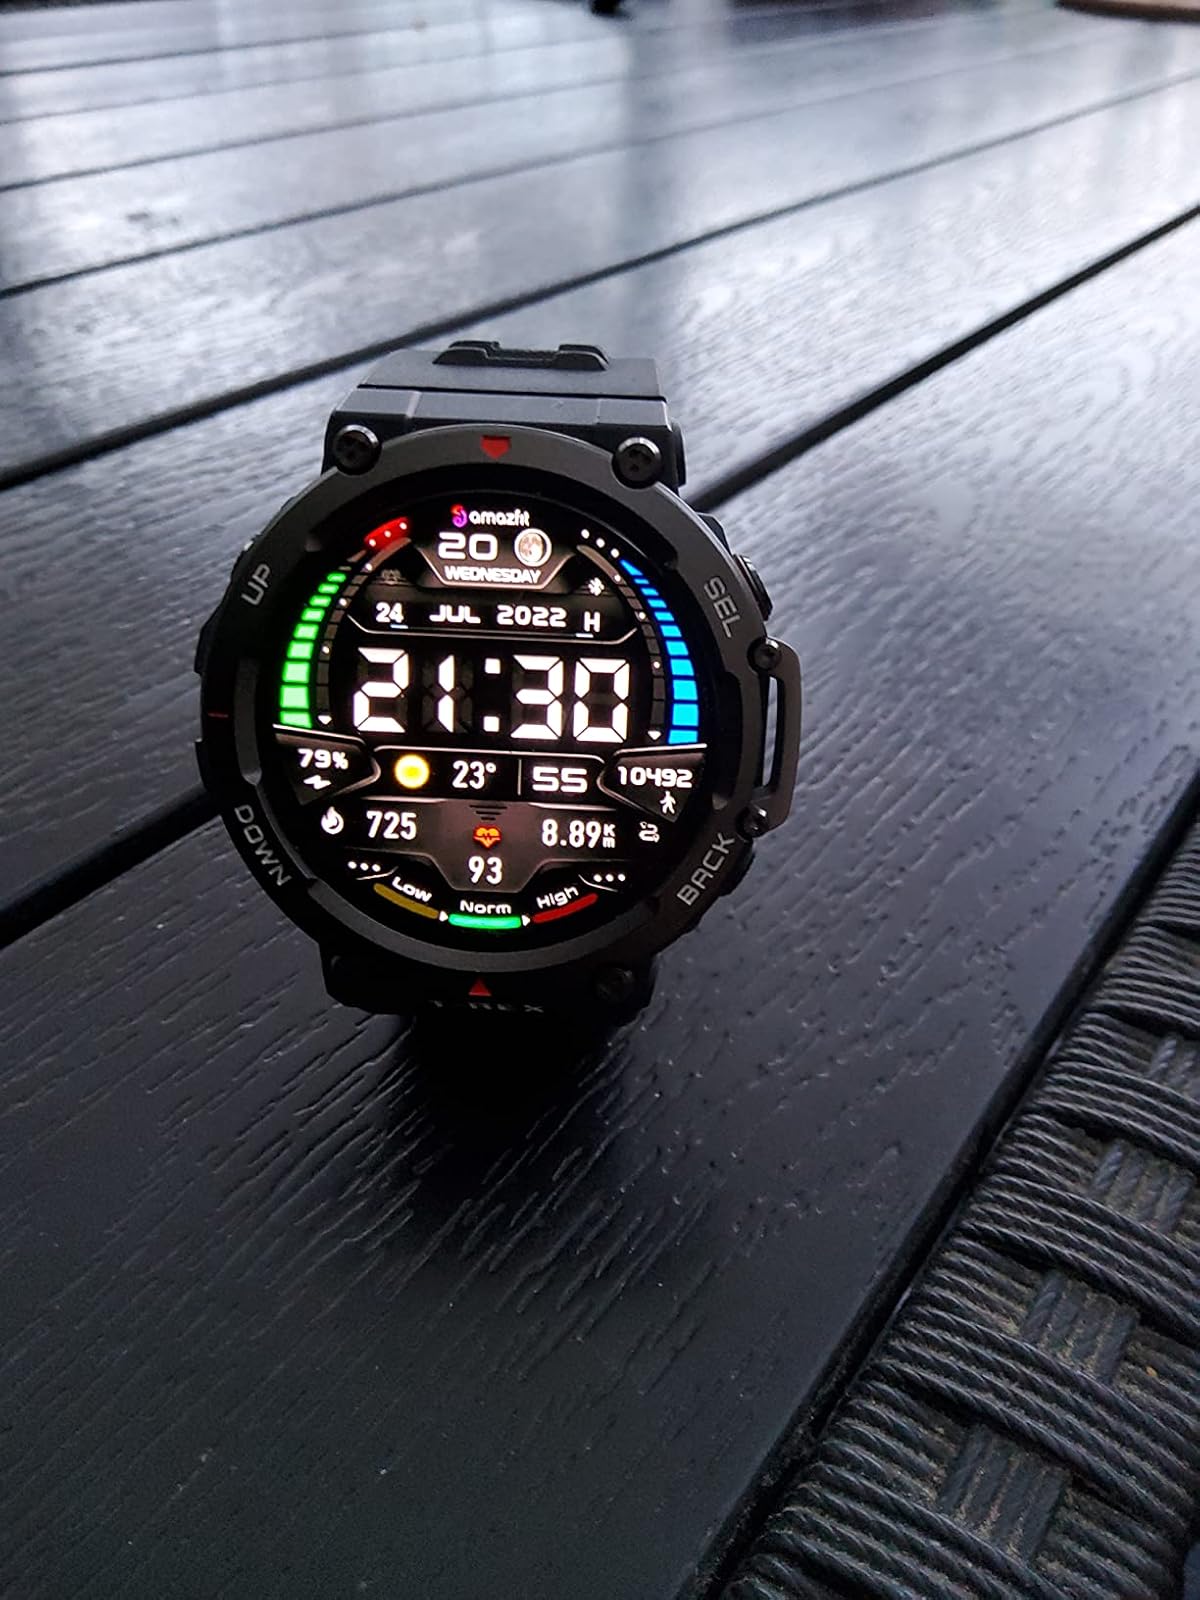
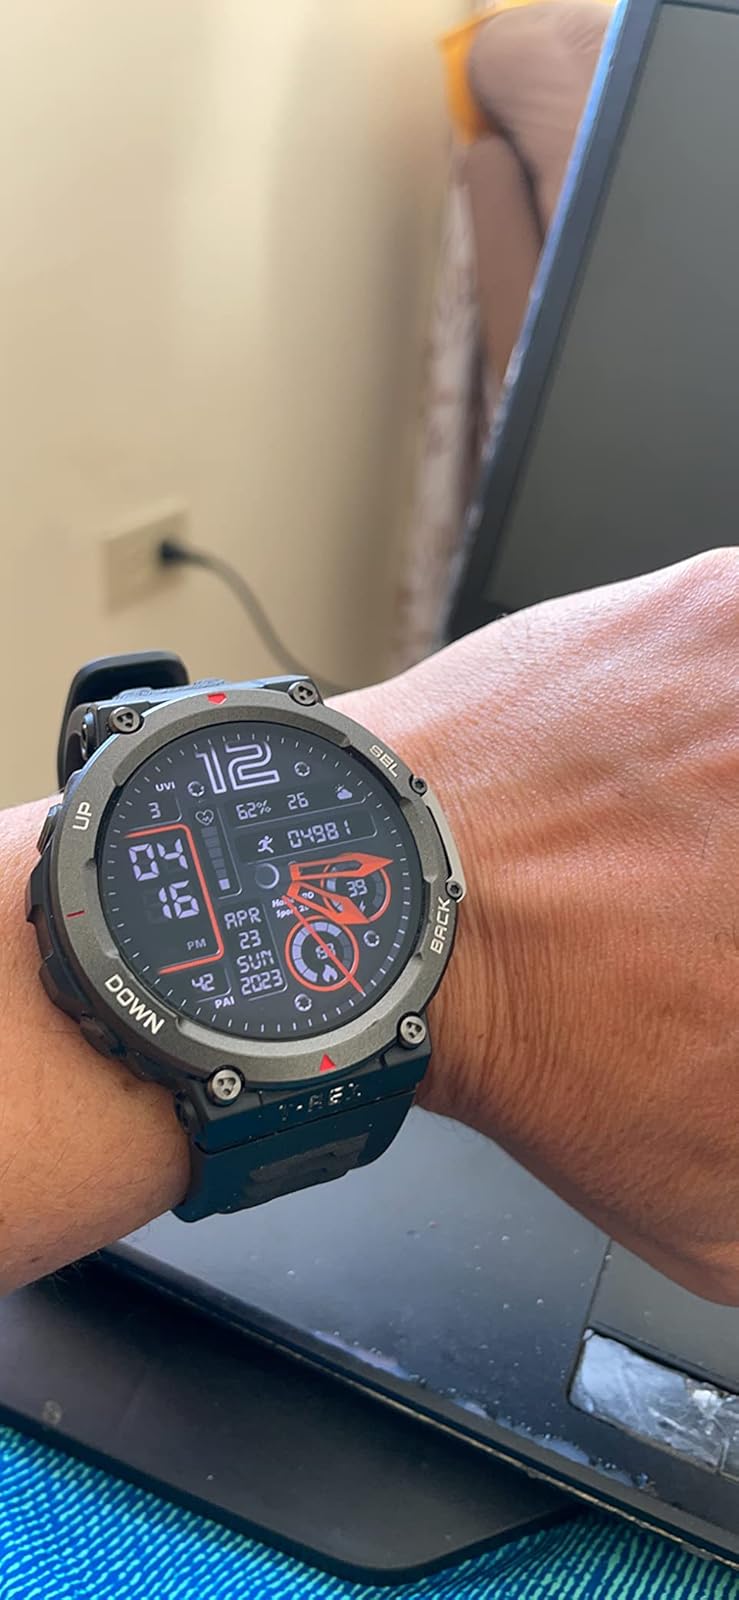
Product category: smartwatch
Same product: yes